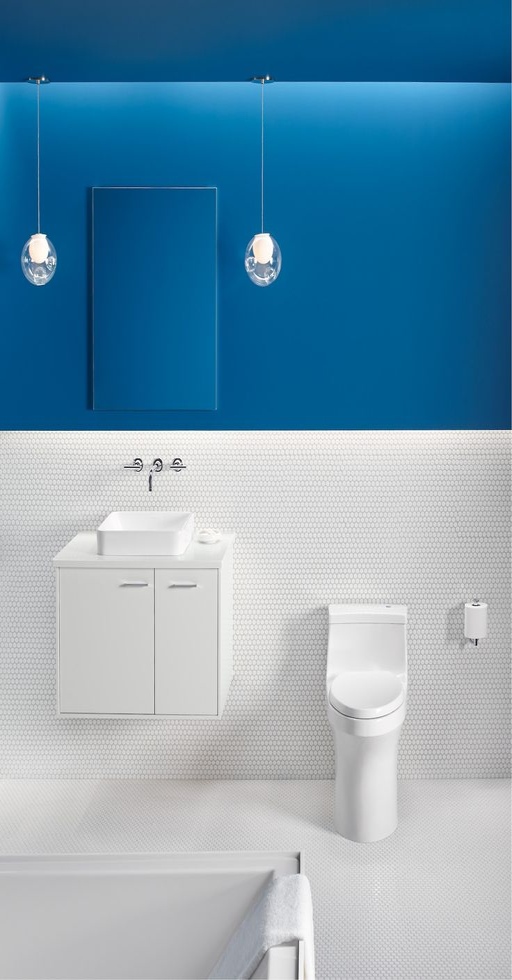
explore more of the inspiration behind this bathroom .